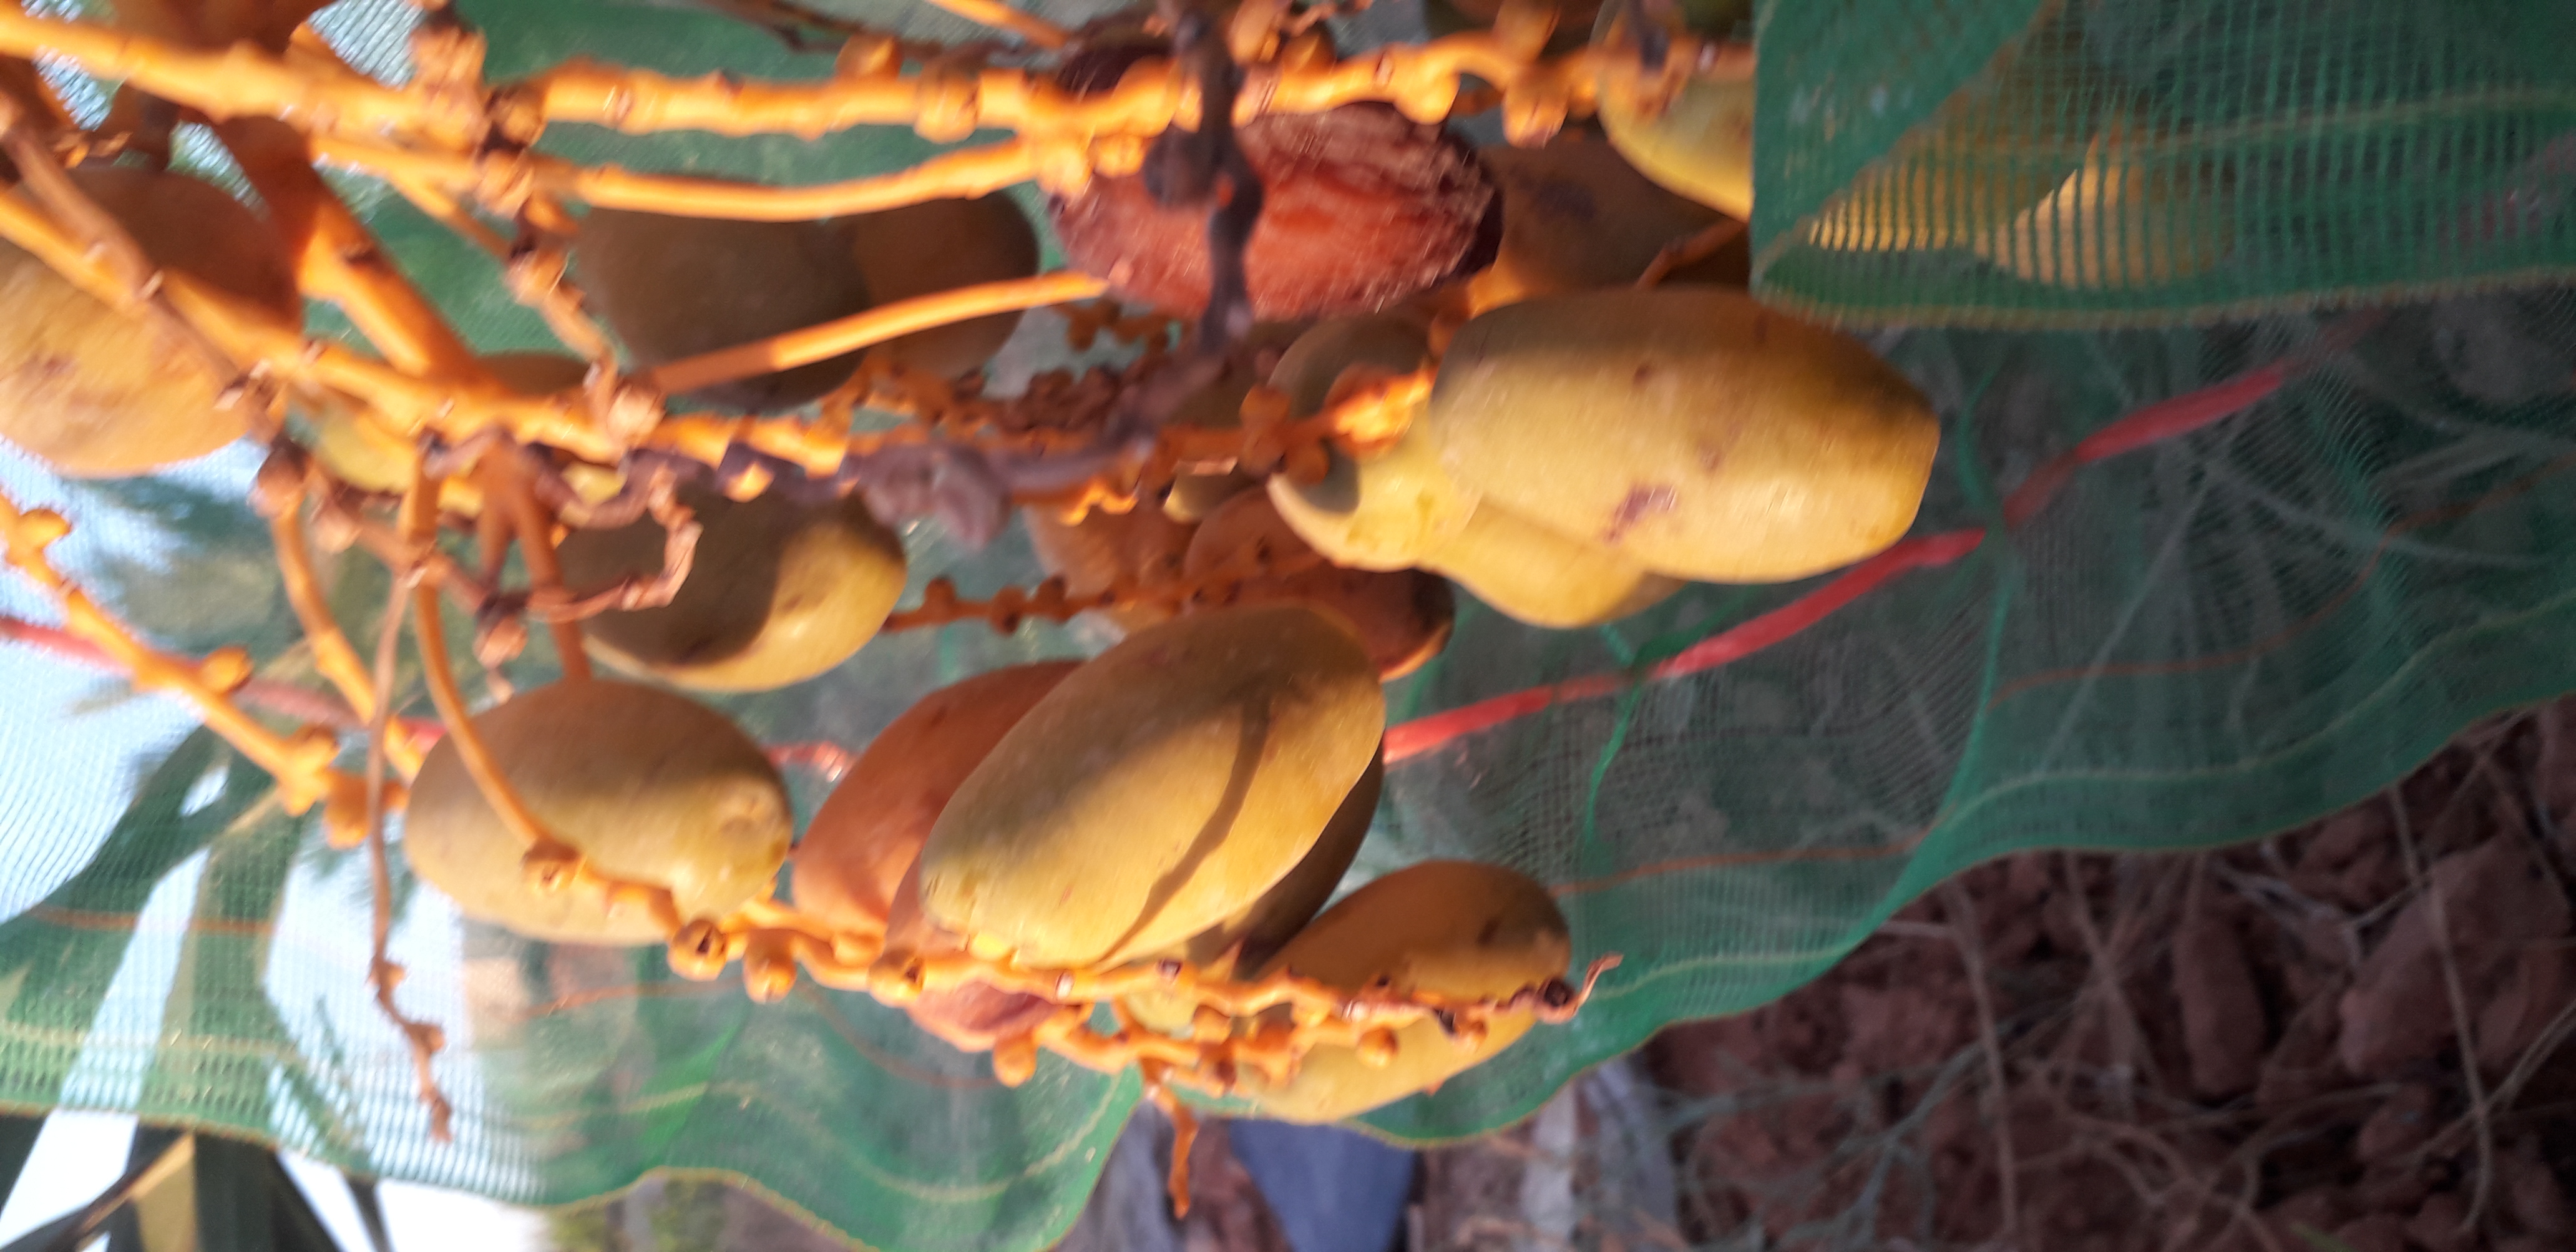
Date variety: Boumajhoul